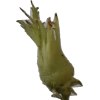
Label: peanut_shell_1x